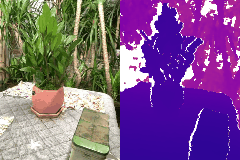
Label: flower_pot